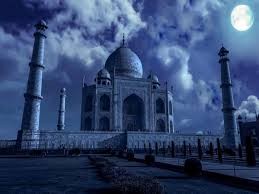
Landmark: Taj Mahal